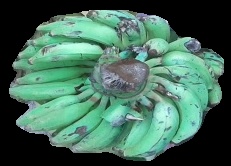
Variety: elakki-bale
Grade: grade3